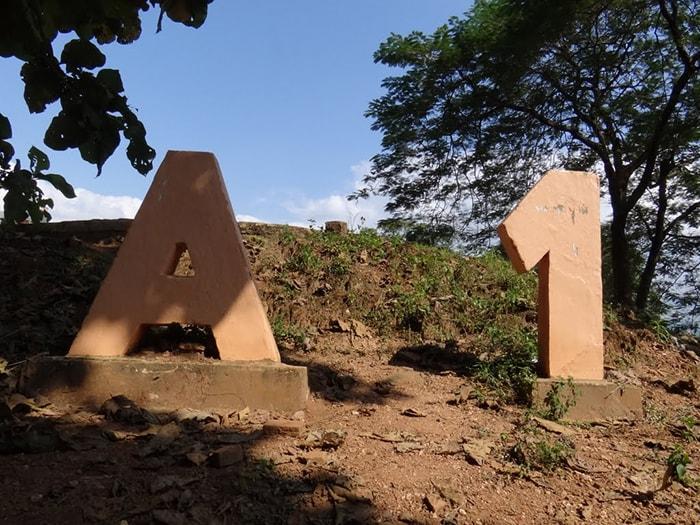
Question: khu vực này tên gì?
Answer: khu vực a 1